Vinegar syndrome

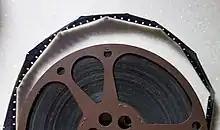
Shrinking and warpage of 16 mm film caused by vinegar syndrome

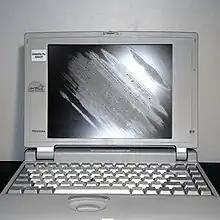
Bubbling and warpage of a laptop's LCD polarizer caused by vinegar syndrome

Vinegar syndrome, also known as acetic acid syndrome, is a condition created by the deacetylation of cellulose acetates (usually cellulose diacetate) and cellulose triacetate. This deacetylation produces acetic acid, giving off a vinegar odor that gives the condition its name; as well, objects undergoing vinegar syndrome often shrink, become brittle, and form crystals on their surface due to the migration of plasticizers. Vinegar syndrome widely affects cellulose acetate film as used in photography. It has also been observed to affect older magnetic tape, where cellulose acetate is used as a base, as well as polarizers used in liquid-crystal display units and everyday plastics such as containers and tableware. High temperatures and fluctuations in relative humidity have been observed to accelerate the process. The process is autocatalytic, and the damage done by vinegar syndrome is irreversible.